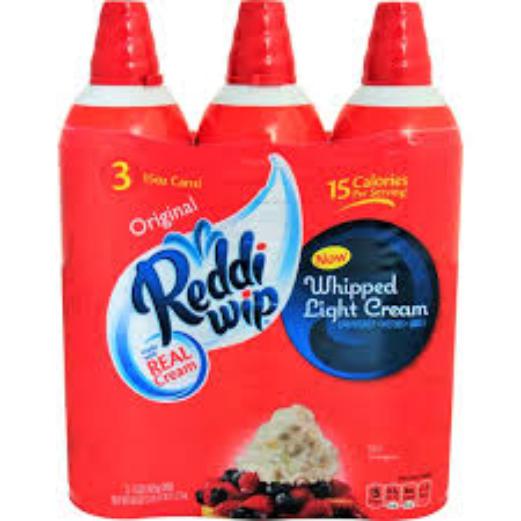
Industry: Food